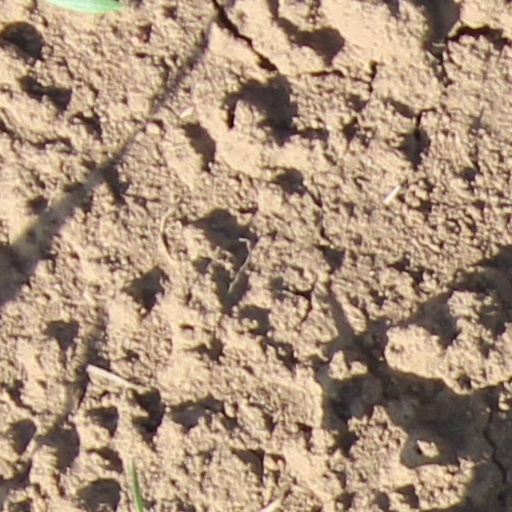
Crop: wheat